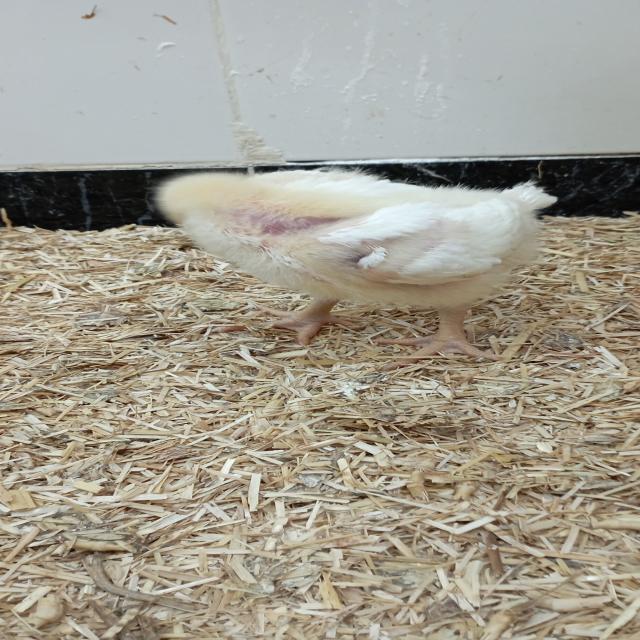
Weight: 369 g